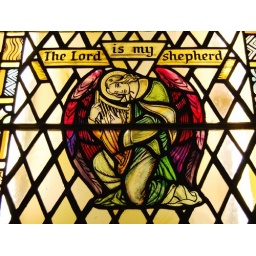
Detail from a stained glass window in my church. For 7Days of Shooting/week 28/holy places/fill frame Friday